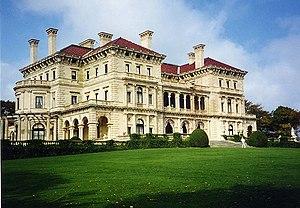
La famille Vanderbilt est une famille américaine qui a joué un rôle important dans l'histoire des États-Unis.
Richard Morris Hunt, architecte américain, qui appliqua la tendance éclectique et diffusa les préceptes de l'Académie des beaux-arts dans son pays. Frank Furness fut son élève. Richard Morris Hunt fut membre de l'Union League Club.
Le Gilded Age est une période de l'histoire des États-Unis, correspondant à la période de prospérité et de reconstruction qui suivit la fin de la guerre de Sécession, et qui s'est étalée de 1865 à 1901. Cette période englobe ainsi non seulement la Reconstruction, mais aussi la crise bancaire de mai 1873 qui s'acheva en 1877, à une époque où les États-Unis connaissaient une croissance économique, industrielle et démographique sans précédent. Le Gilded Age fut ainsi marqué par une croissance très importante du chemin de fer, des petites usines, des banques, des mines et de nombreuses entreprises familiales, croissance qui survint au même moment que l'explosion de la productivité des terres cultivées à l'ouest du Mississippi. Dans le même temps, l'arrivée massive d'immigrés contribua à la diversité ethnique du pays, tout en permettant aux bateaux à vapeur et au train de se développer, et en offrant un afflux important de main d'œuvre rurale.